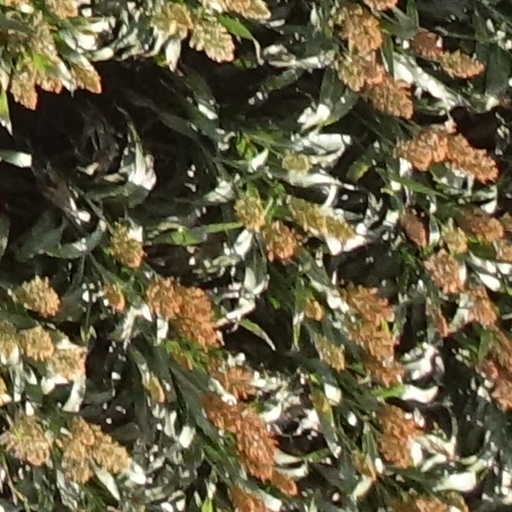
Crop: sorghum